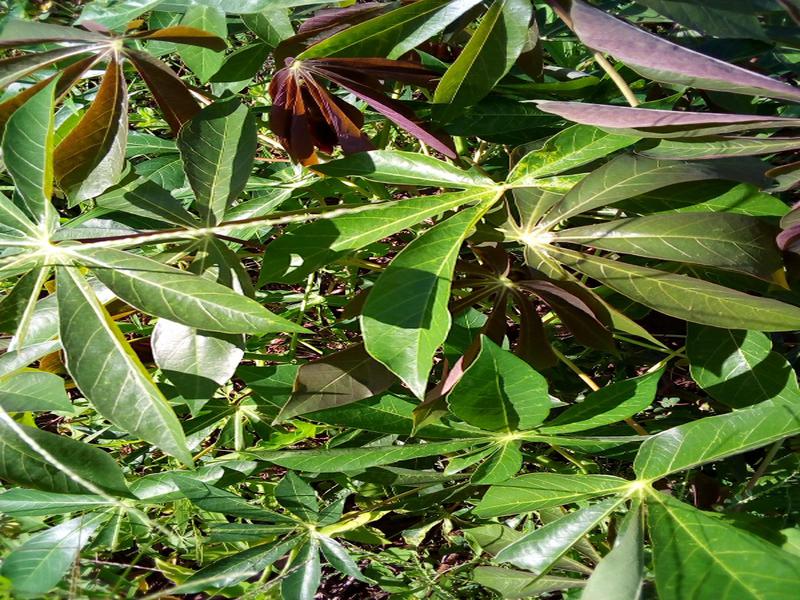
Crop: cassava
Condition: healthy